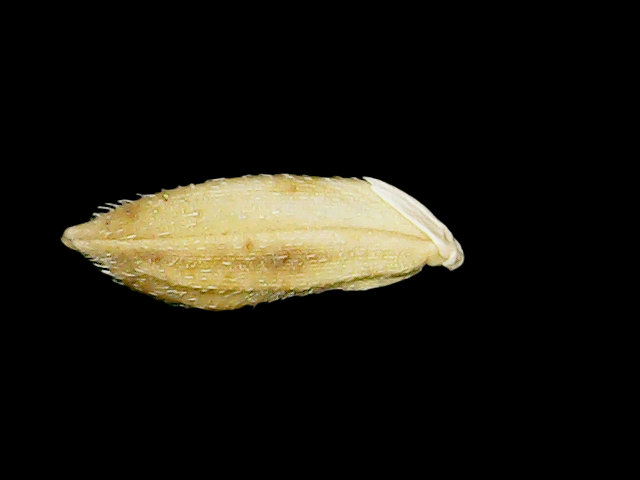
Rice variety: Bd51